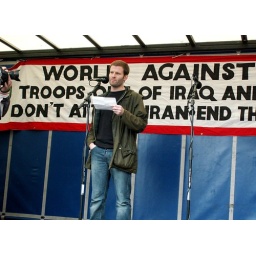
'silenced' by the home office